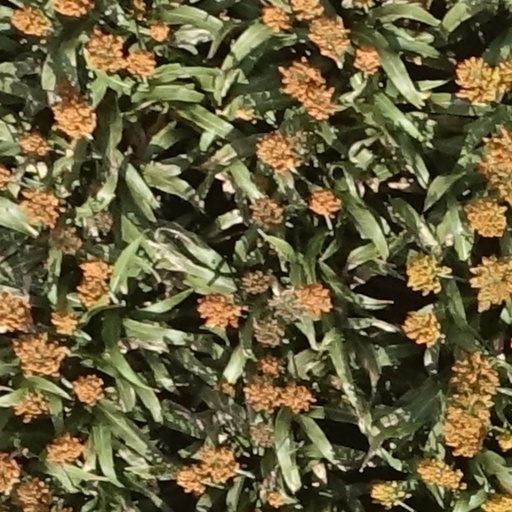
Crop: sorghum